Dagashi

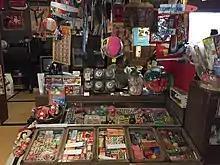
Recreation of a "dagashiya" at Ōme Akasuka Fujio Kaikan Museum (Retro Museum of Packaging from the Showa Era, 1926–1989)

While modern "dagashi" developed after World War II, "dagashi" has been around since the Edo period (1603–1868). "Dagashi", made from starch or corn, was the commoner equivalent of the more expensive "jōgashi", which was higher quality and made from white sugar.